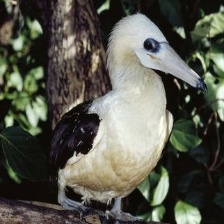
Species: ABBOTTS BOOBY
Scientific name: PAPASULA ABBOTTI